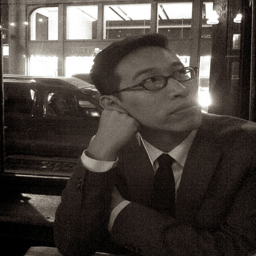
An Asian man wearing a suit and glasses rests his head on his hand.
A man wearing glasses with his fist supporting his head.
A black and white photo of a man in a suit and tie.
A man in a suit and glasses is leaning on his elbow.
A man in a three piece suit sitting at a table.